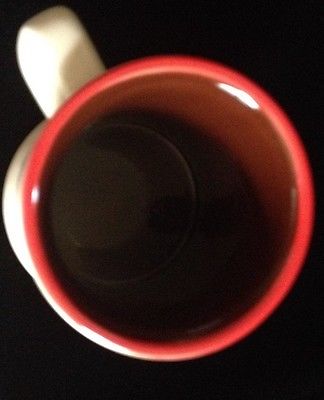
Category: mug